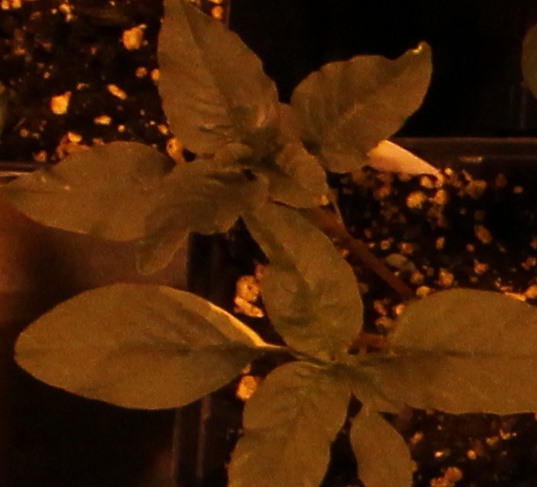
Label: Waterhemp